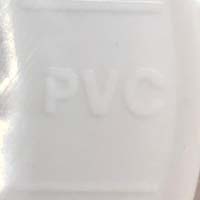
Plastic recycling code class: 3_polyvinylchloride_PVC